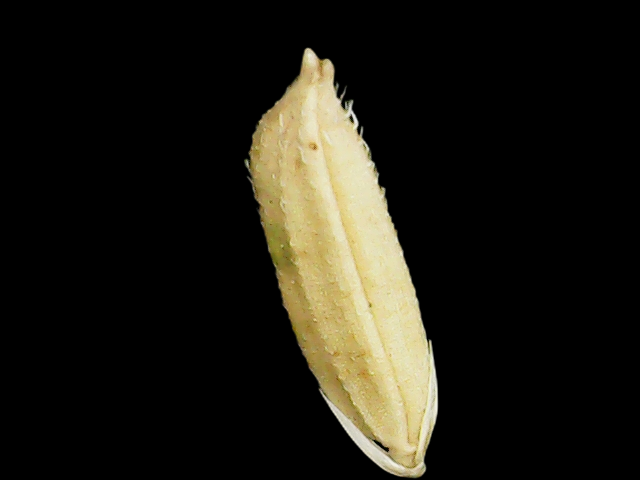
Rice variety: Binadhan11